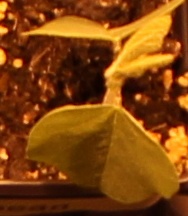
Label: Soybean